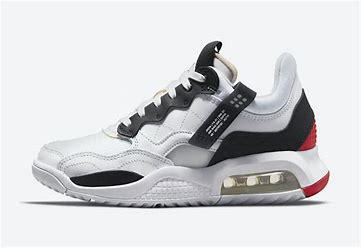
Brand: Jordan
Model: MA2